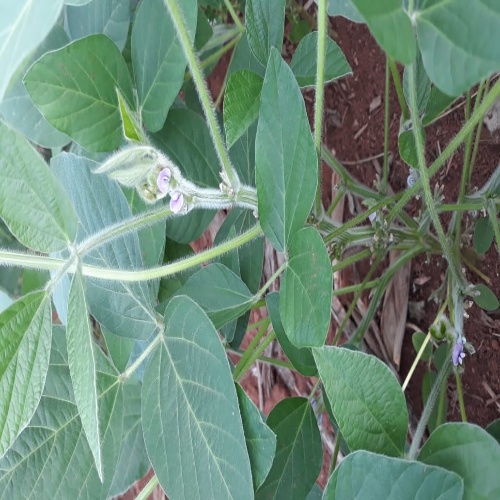
Label: Healthy